The Ashes

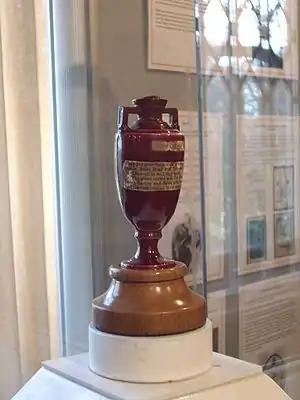
The Ashes urn, made of terracotta and about 10.5

The Ashes is a Test cricket series played biennially between England and Australia. The term originated in a satirical obituary published in a British newspaper, "The Sporting Times", immediately after Australia's 1882 victory at The Oval, its first Test win on English soil. The obituary stated that English cricket had died, and that "the body will be cremated and the ashes taken to Australia". The mythical ashes immediately became associated with the 1882–83 series played in Australia, before which the English captain Ivo Bligh had vowed to "regain those ashes". The English media therefore dubbed the tour "the quest to regain the Ashes".